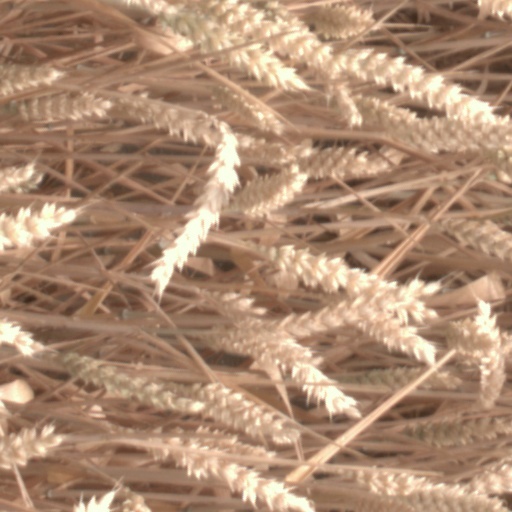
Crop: wheat